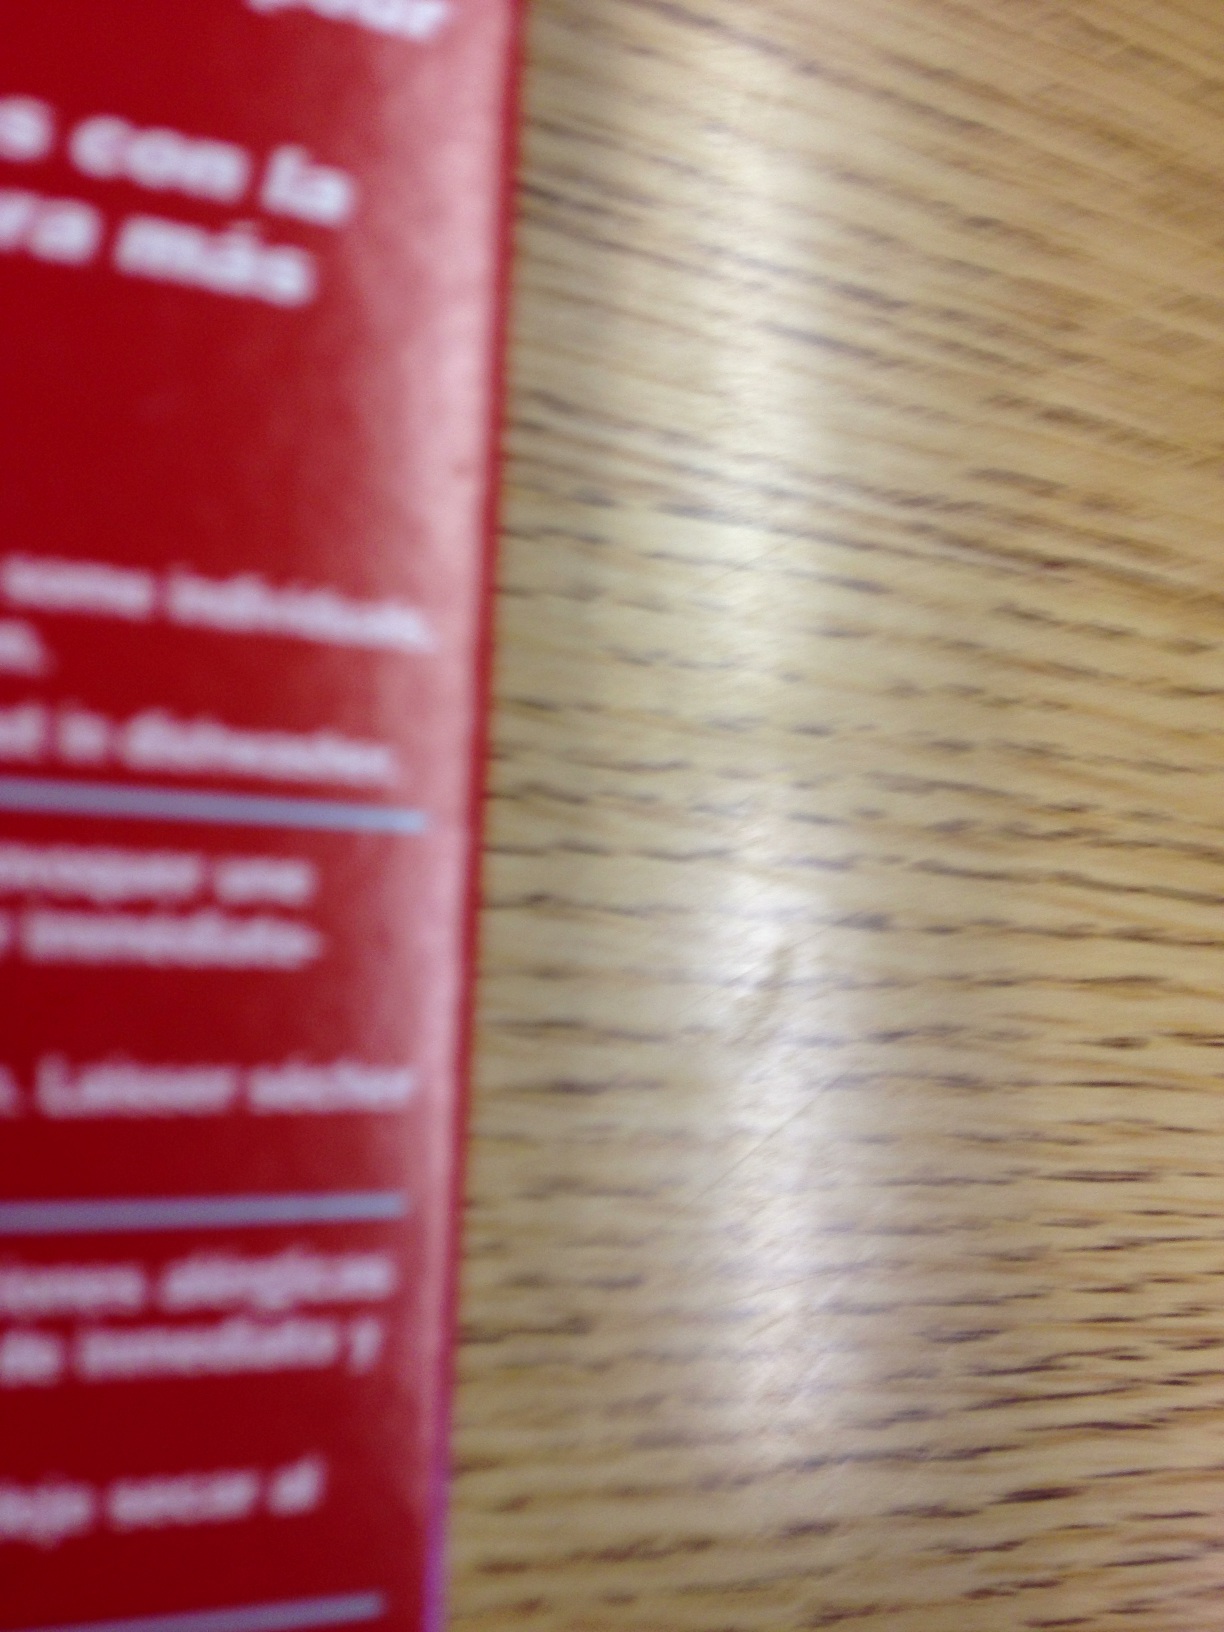Question: What is in this box?
Answer: unanswerable